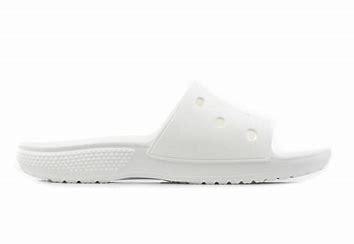
Brand: Crocs
Model: 100